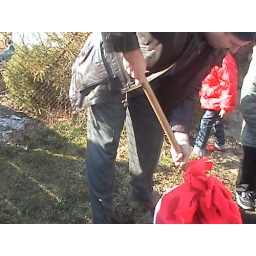
Other Earth Day activities:Planting a little apple tree in kindergarten's yard